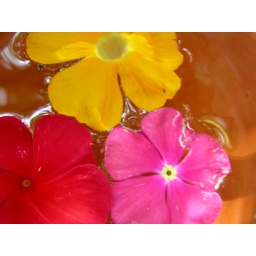
floating in a bird bath